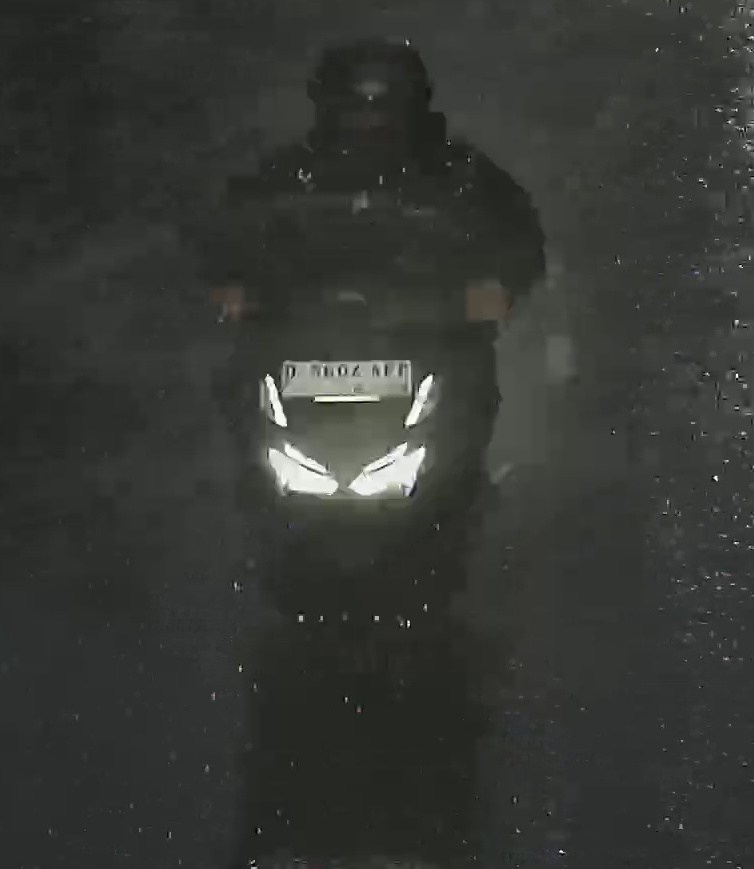
person-with-helmet: 1
person-without-helmet: 0